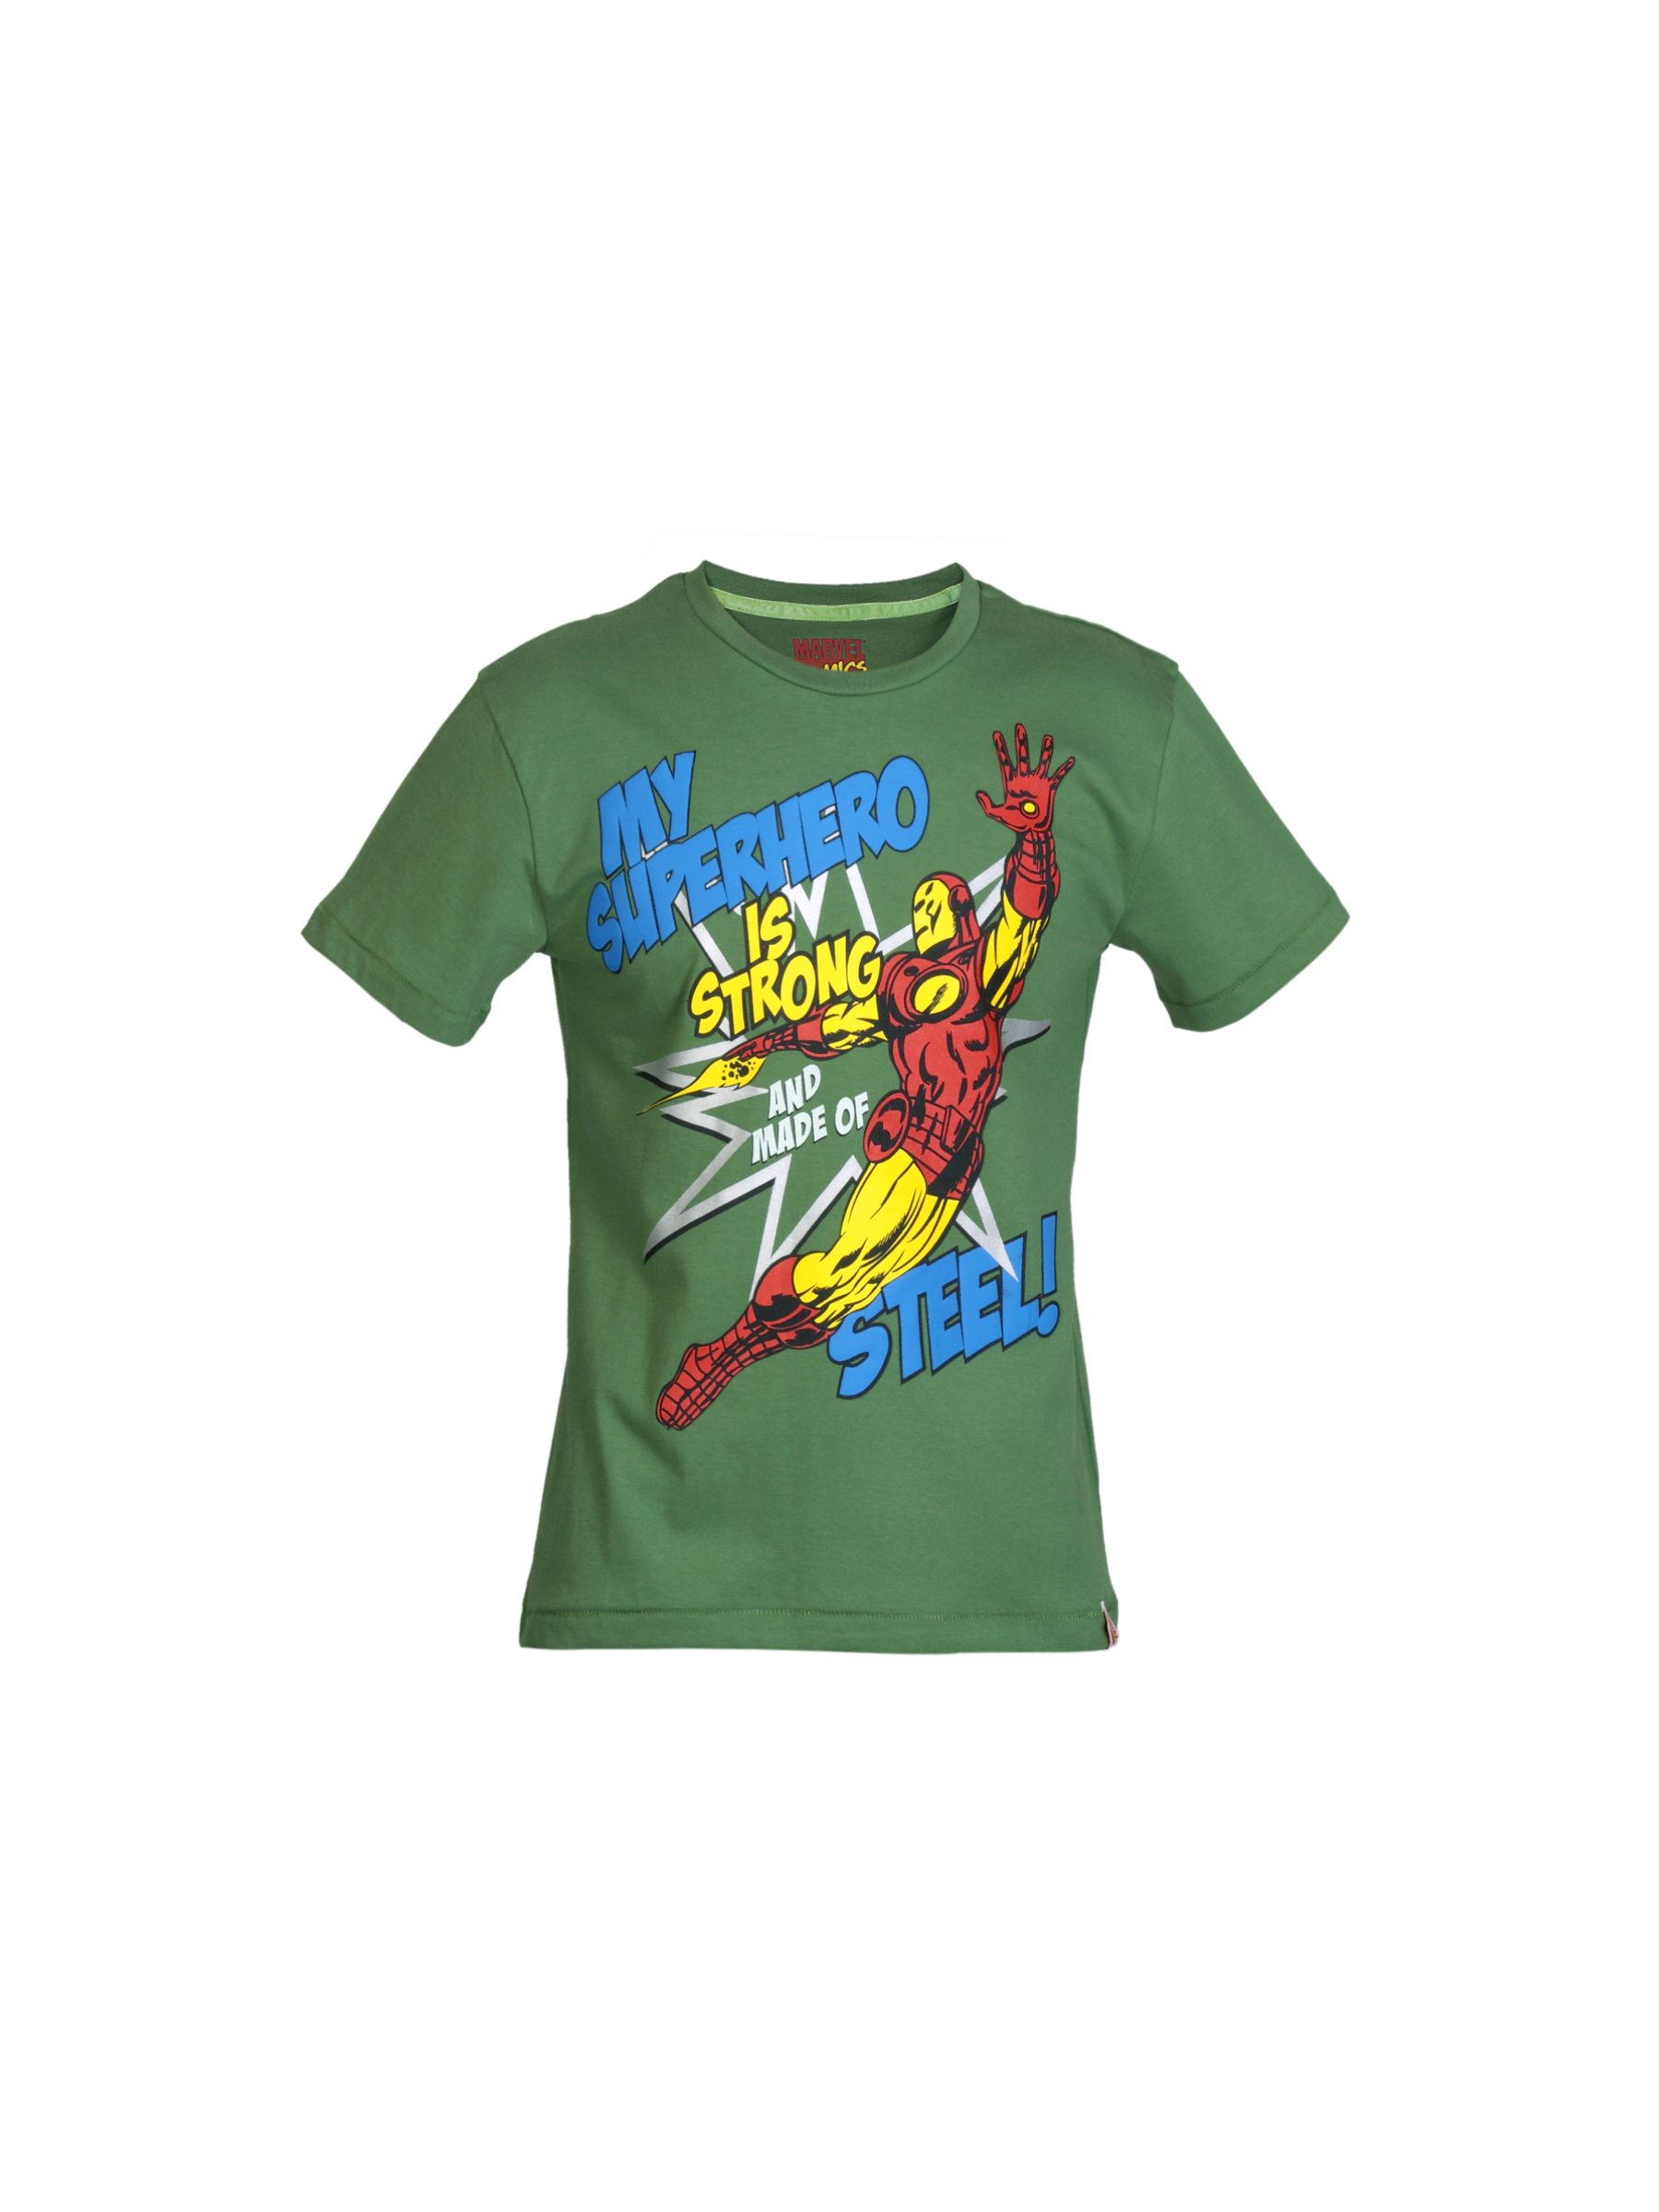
Marvel Boys Green Printed T-shirt
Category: Apparel / Topwear / Tshirts
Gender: Boys
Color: Green
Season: Summer 2012
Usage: Casual